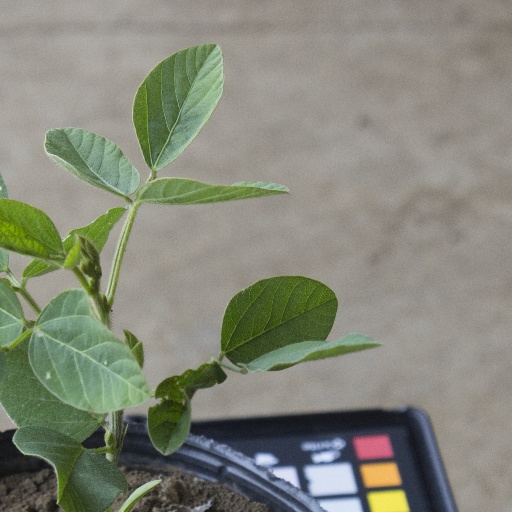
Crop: soybean